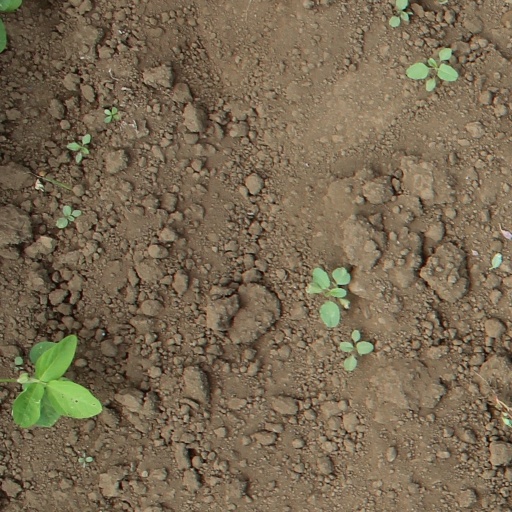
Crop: soybean